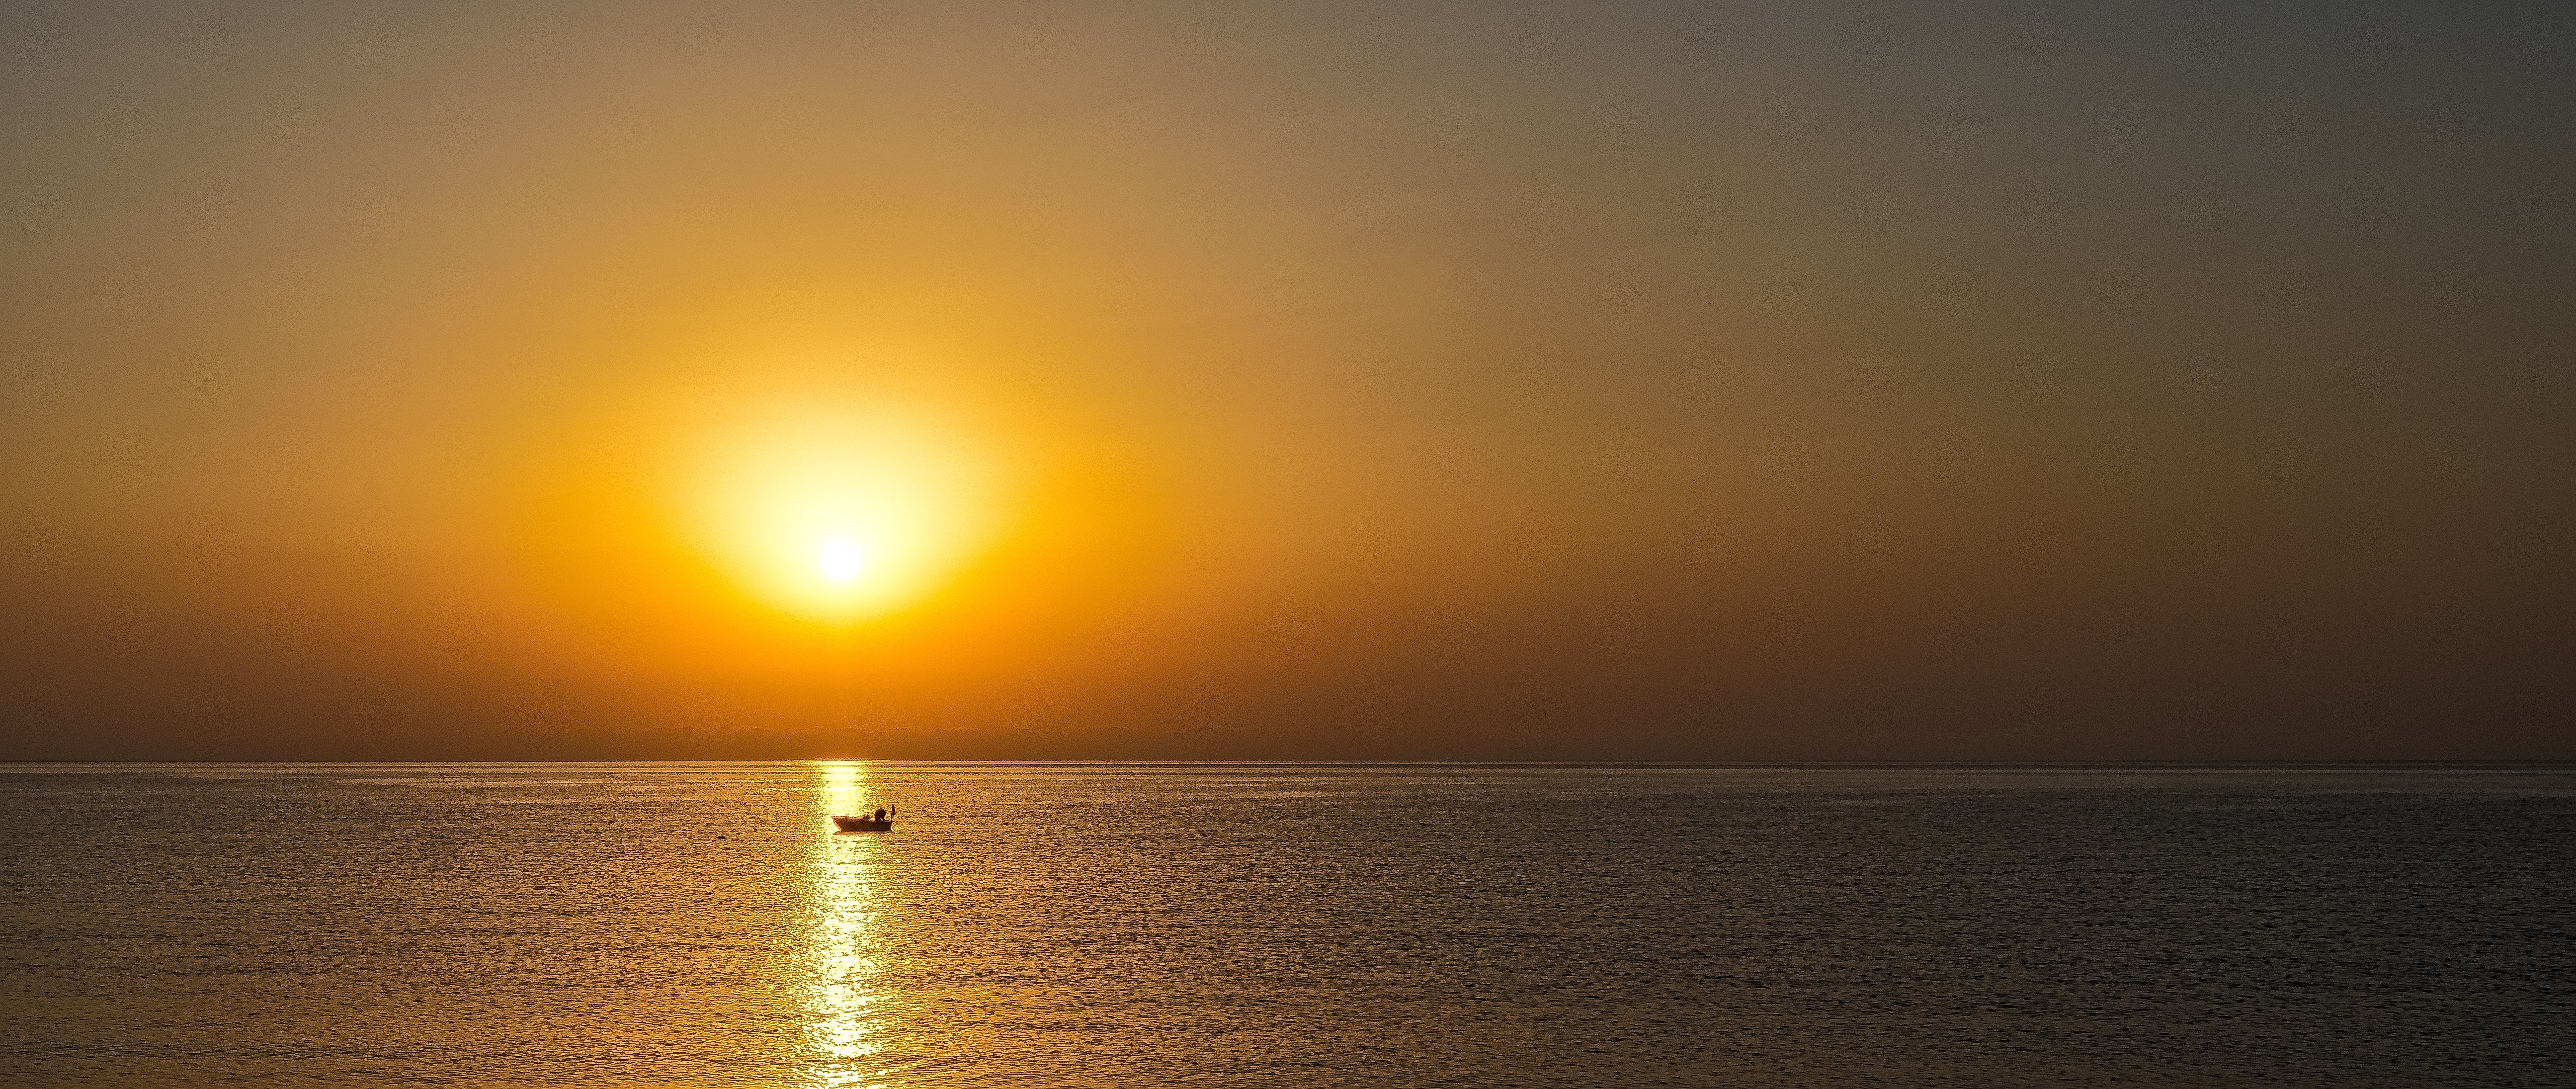
landscape, sea, ocean, horizon, silhouette, light, sky, sunshine, sun, sunrise, sunset, boat, sunlight, morning, dawn, atmosphere, panorama, summer, dusk, evening, twilight, reflection, scenic, scenery, outdoors, afterglow, atmospheric phenomenon